Indonesian National Awakening

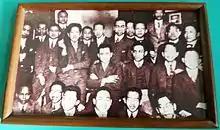
Delegates to the Youth Pledge, where frameworks for independent Indonesia was agreed, most importantly a common national language.

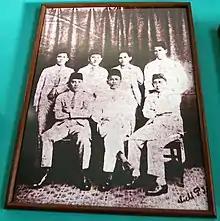
Members of Partai Nasional Indonesia ("Indonesian National Party"), one of the most prominent pro-Independence organisations.

The Ethical Period's emphasis on education did not deliver widespread educational opportunities, however, it did provide a Dutch education for the children of the indigenous Indonesian elite. Largely intended to provide clerical labour for the growing colonial bureaucracy, the Western education brought with it Western political ideas of freedom and democracy. During the 1920s and 30s, this small elite began to articulate a rising anti-colonialism and a national consciousness.